History of Kansas

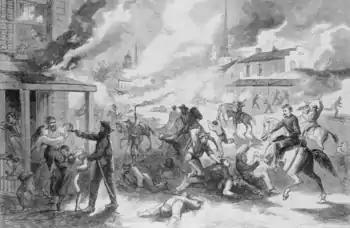
Quantrill's 1863 raid burned the town of Lawrence and killed 164 townspeople.

The Pottawatomie massacre occurred during the night of May 24 to the morning of May 25, 1856. In what appears to be a reaction to the Sacking of Lawrence, John Brown and a band of abolitionists (some of them members of the Pottawatomie Rifles) killed five settlers, thought to be pro-slavery, north of Pottawatomie Creek in Franklin County, Kansas. Brown later said that he had not participated in the killings during the Pottawatomie massacre, but that he did approve of them. He went into hiding after the killings, and two of his sons, John Jr. and Jason, were arrested. During their confinement, they were allegedly mistreated, which left John Jr. mentally scarred. On June 2, Brown led a successful attack on a band of Missourians led by Captain Henry Pate in the Battle of Black Jack. Pate and his men had entered Kansas to capture Brown and others. That autumn, Brown went back into hiding and engaged in other guerrilla warfare activities.